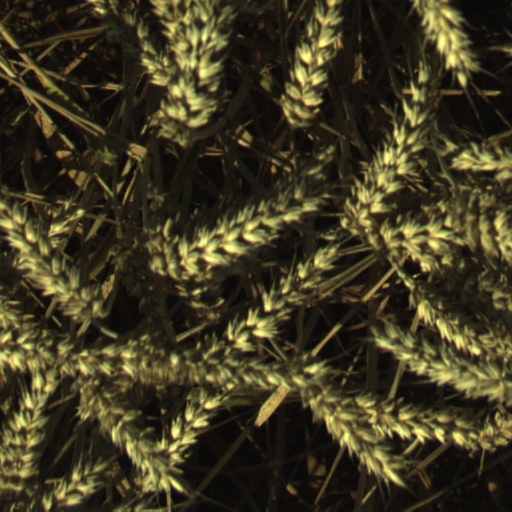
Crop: wheat